Sky position (RA, Dec in degrees): 359.73, 0.5048
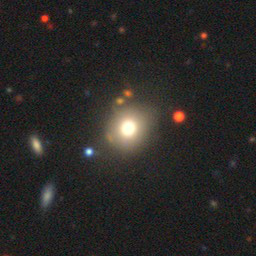
Galaxy morphology: Round Smooth Galaxies